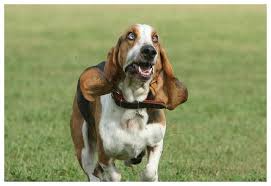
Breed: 241-n000100-basset